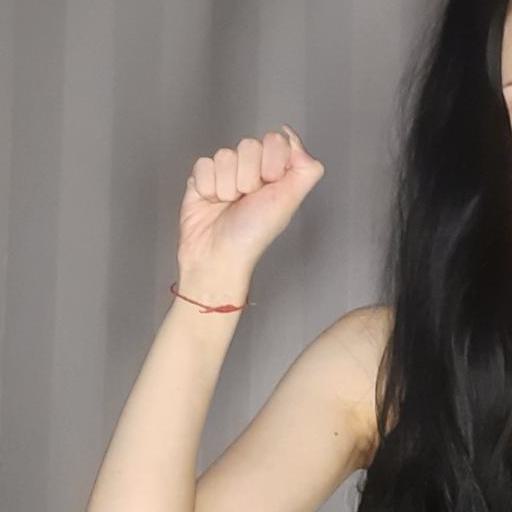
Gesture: fist